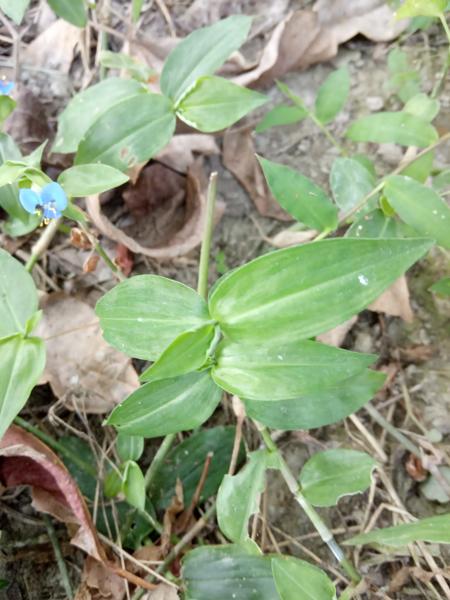
Weed species: Commelina benghalensis